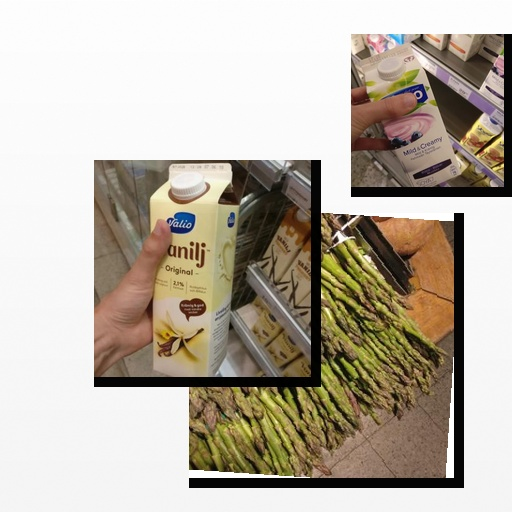
Food items: soyghurt, vanilla_yogurt, asparagus